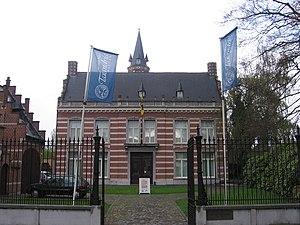
Cette page regroupe l'ensemble des monuments classés de la ville belge de Turnhout.